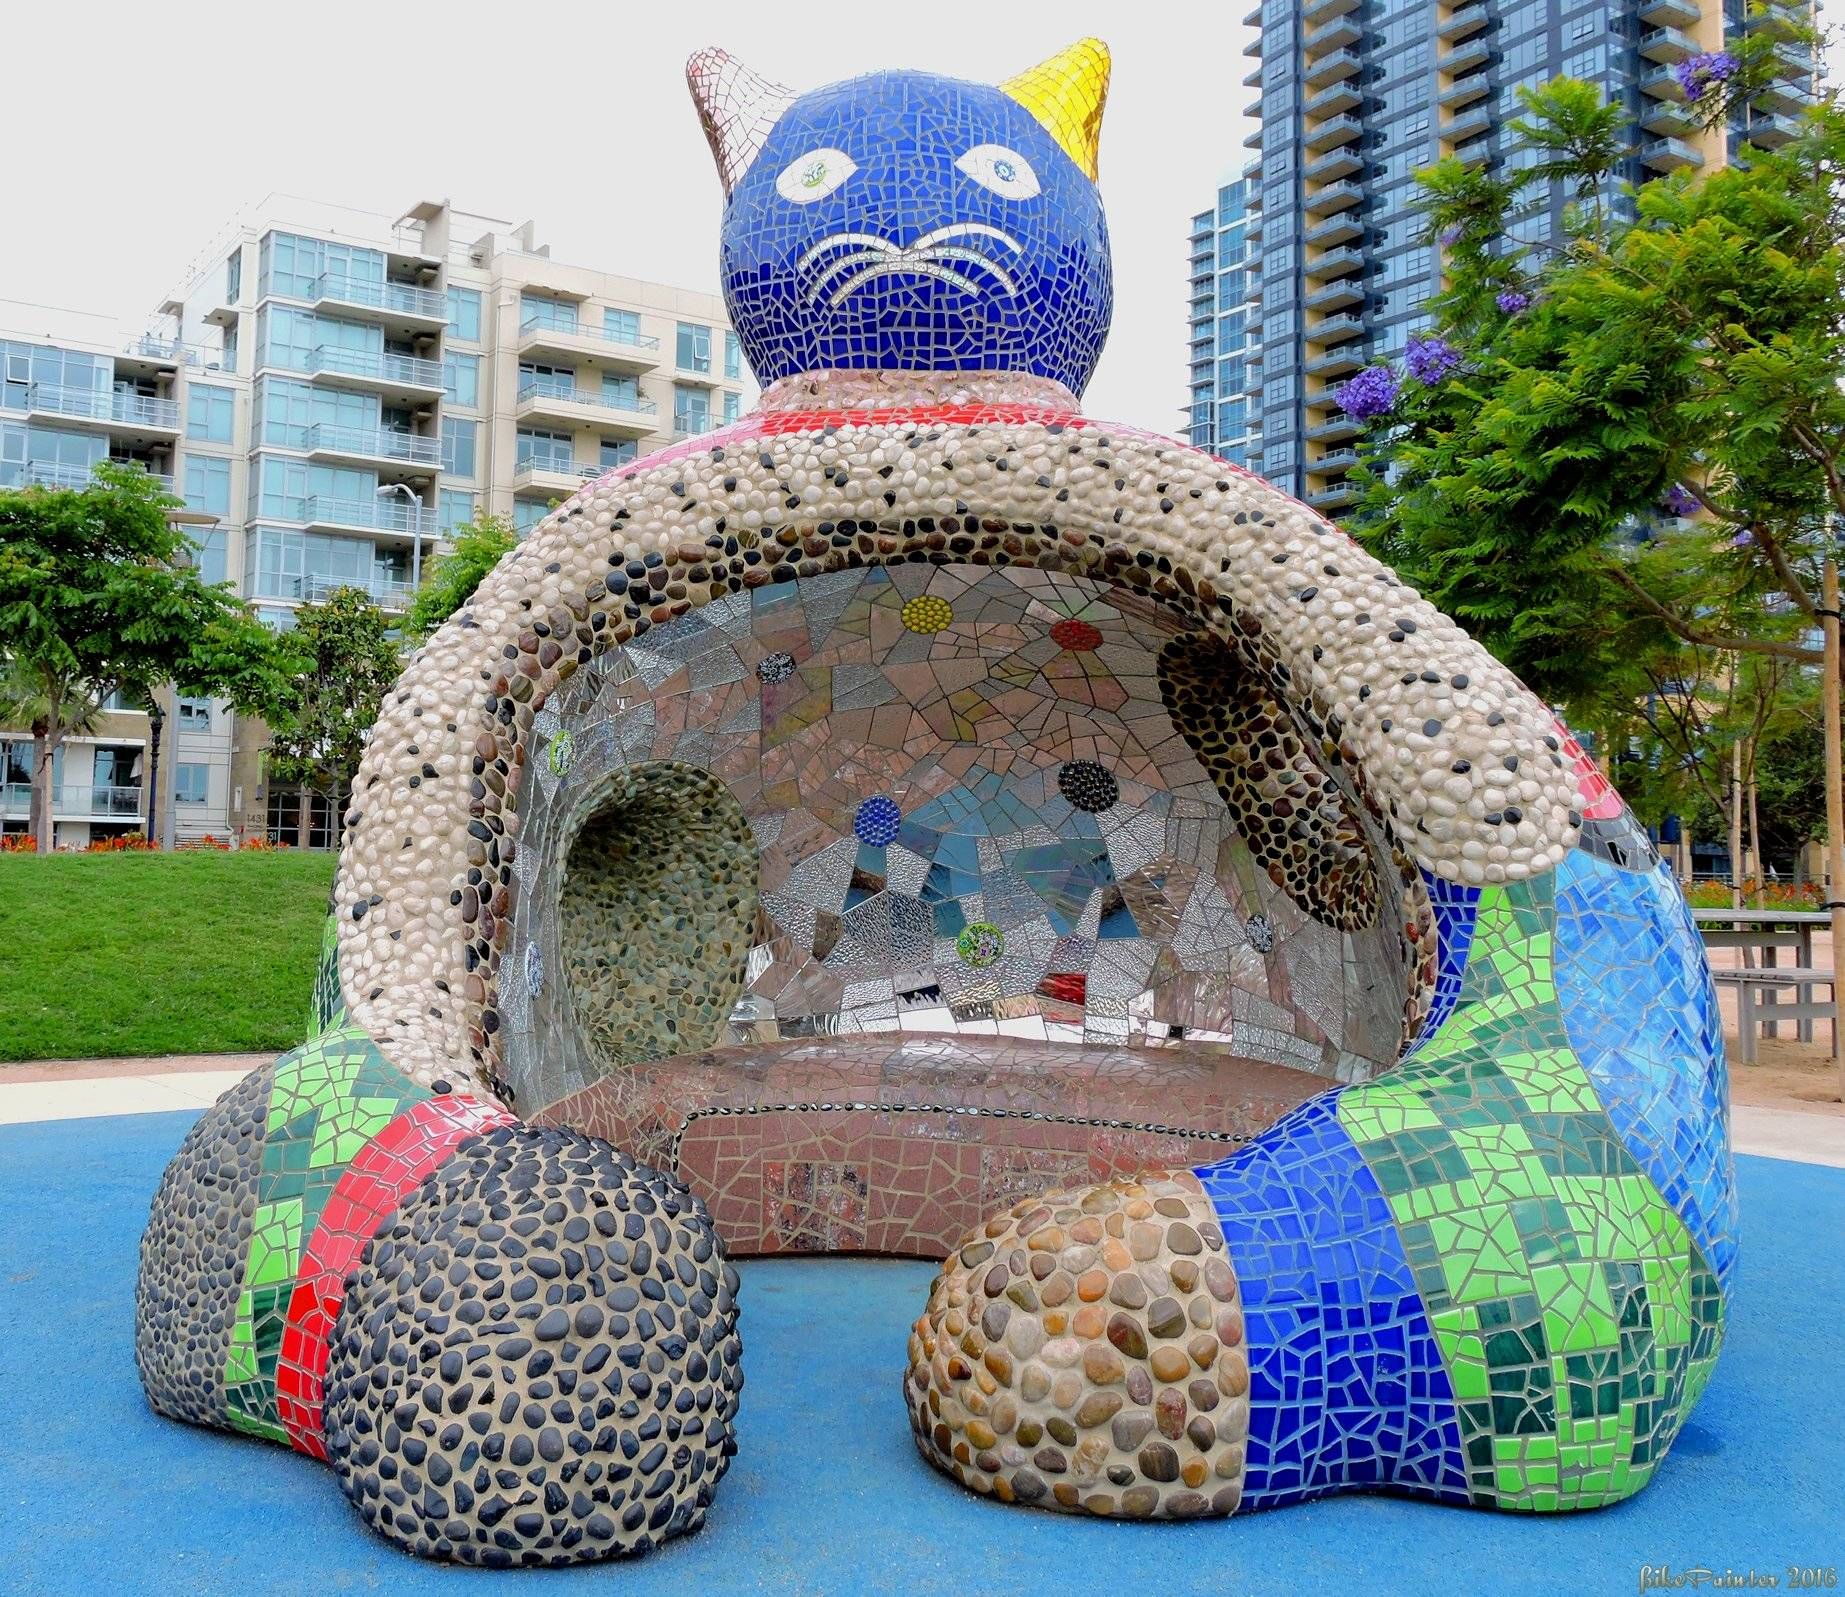
Colorful Seating Mosaic Cat
A large colorful mosaic cat sculpture has an open space inside, creating a cozy seating area. The surrounding area includes a modern residence building, trees, grass, a blue play area, wooden posts, and a bench.
The shot taken at a low angle captures a unique mosaic sculpture blending creativity and functionality as it serves as an artwork and seating area. The colorful mosaic cat sculpture contrasts with the modern architecture in the background adding an artistic touch.
Labels: Art, Tile, Play Area, Grass, Nature, Outdoors, Park, Plant, City, Mosaic, Outdoor Play Area, Water, Architecture, Fountain, Animal, Bear, Mammal, Wildlife, Urban, Road, Pebble, Sphere, Sky, Building, Mosaic Cat, Trees, Wooden Post, Table, Ground, Bench